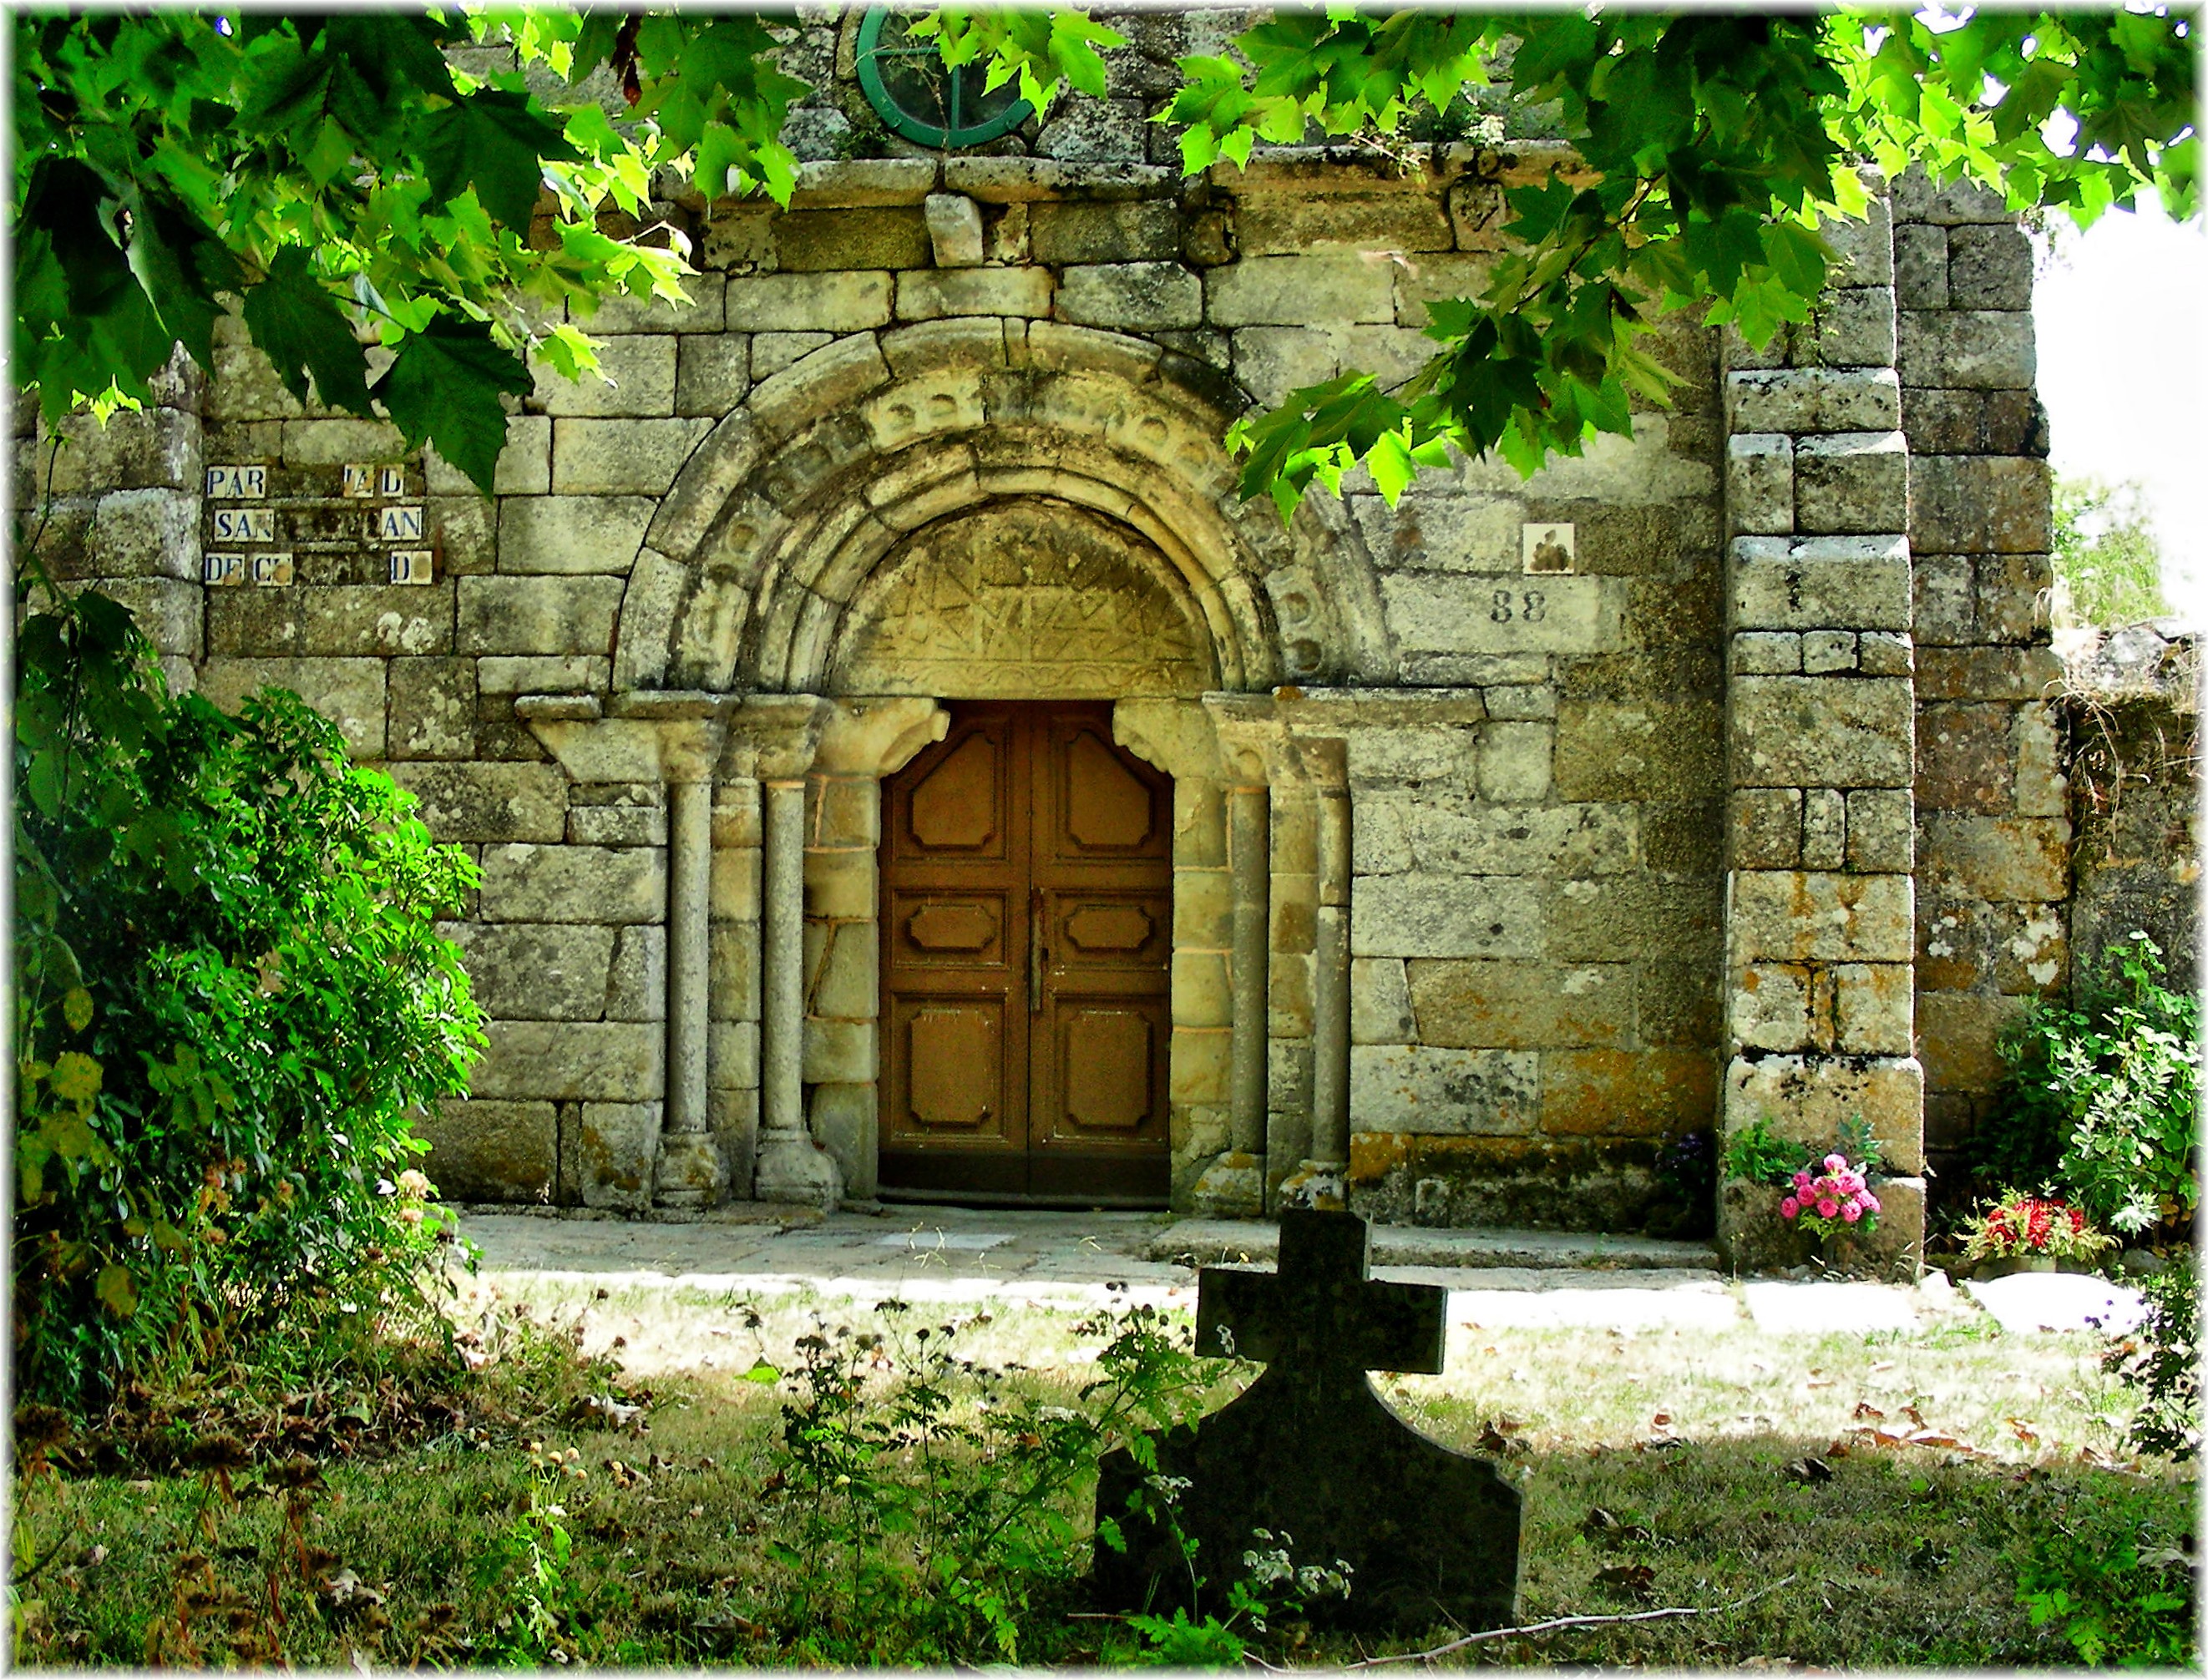
architecture, mansion, building, palace, europe, arch, chapel, garden, place of worship, spain, courtyard, ruins, monastery, europa, galicia, piedra, romanico, abbey, estate, pedra, espana, galiza, iglesias, igrexas, provinciacoru a, ancient history